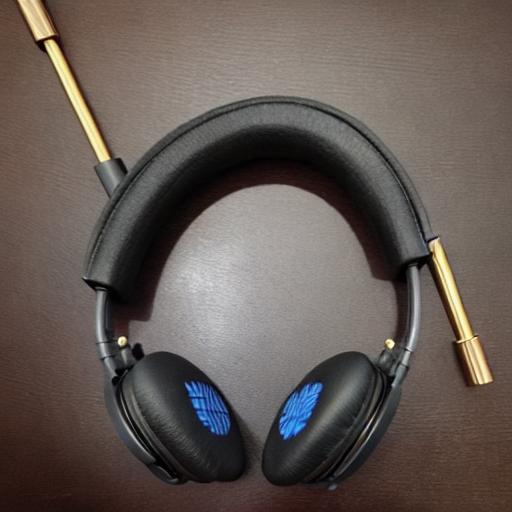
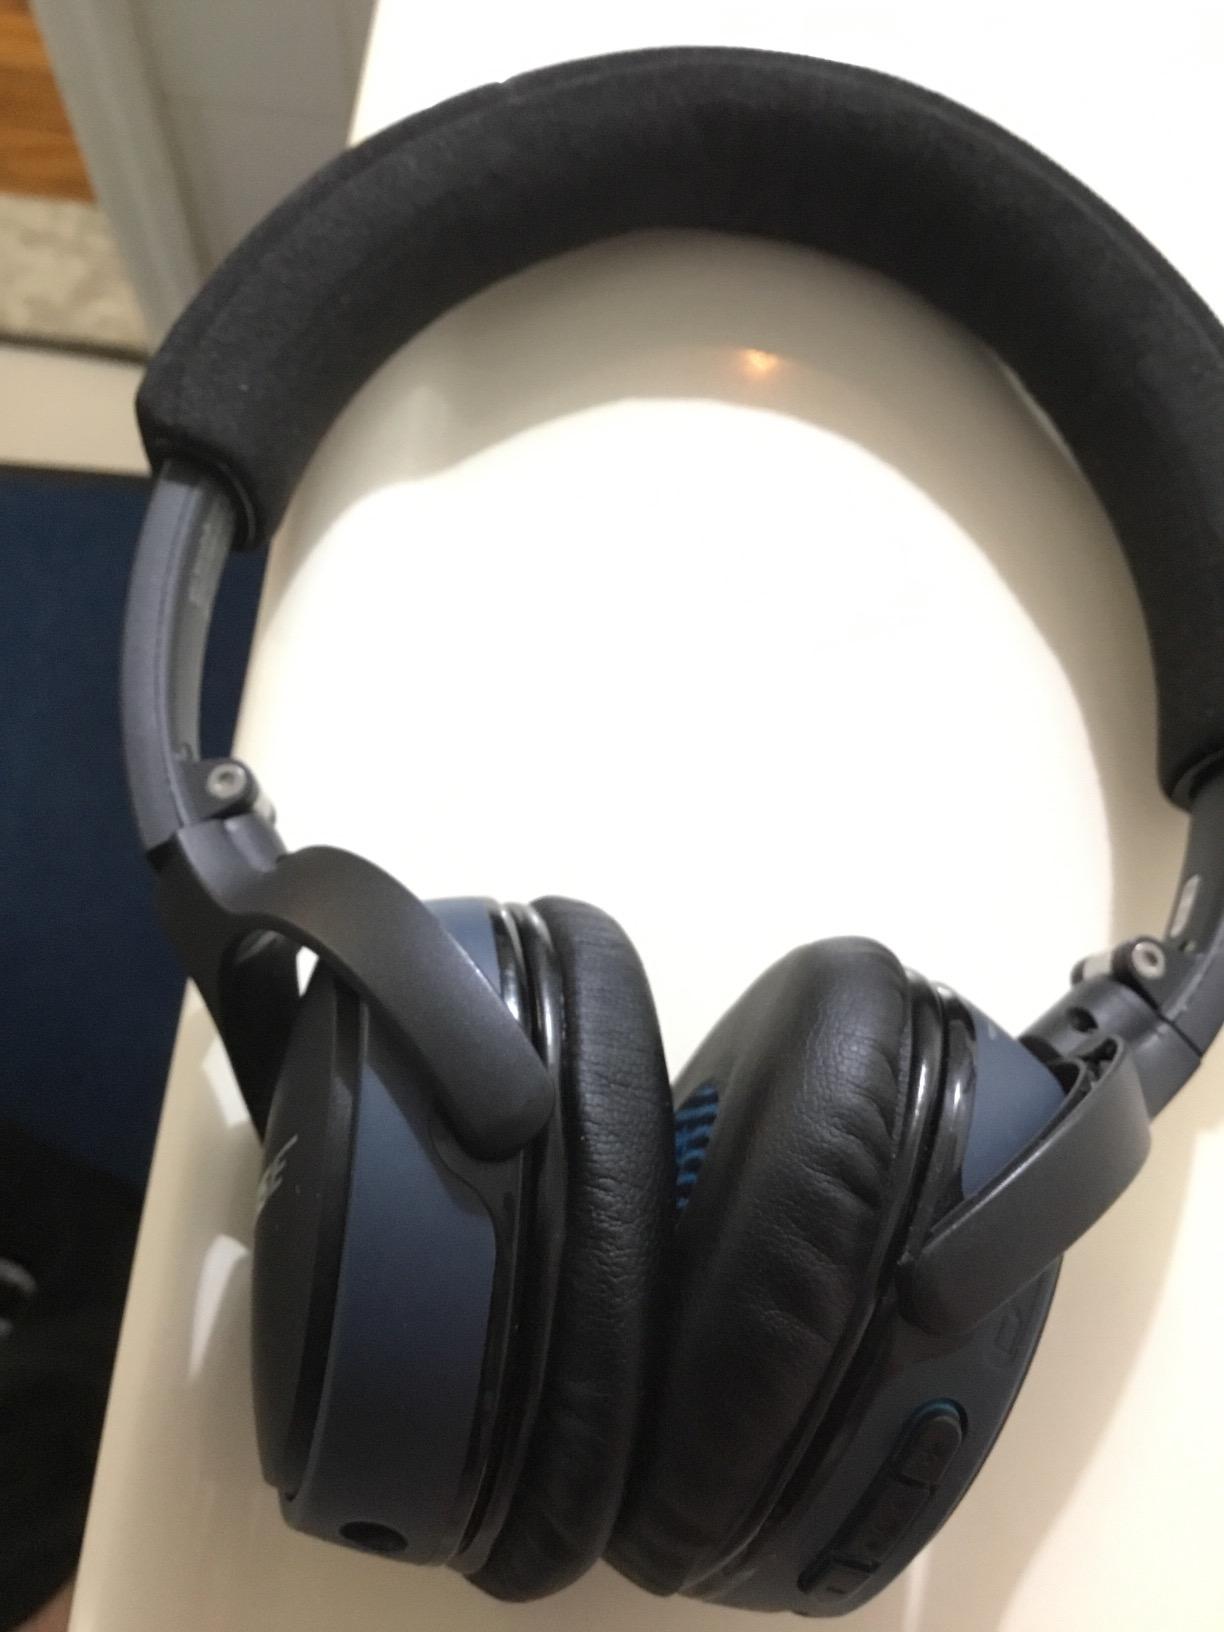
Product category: headphones
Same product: no